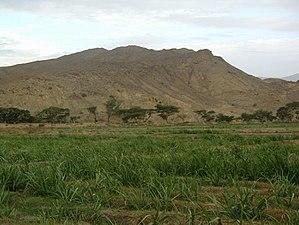
Chepén est une ville et un district péruvien de la région de La Libertad, situé sur la route panaméricaine, c'est le chef-lieu de la province de Chepén. Il a été érigé en district le 18 avril 1935.